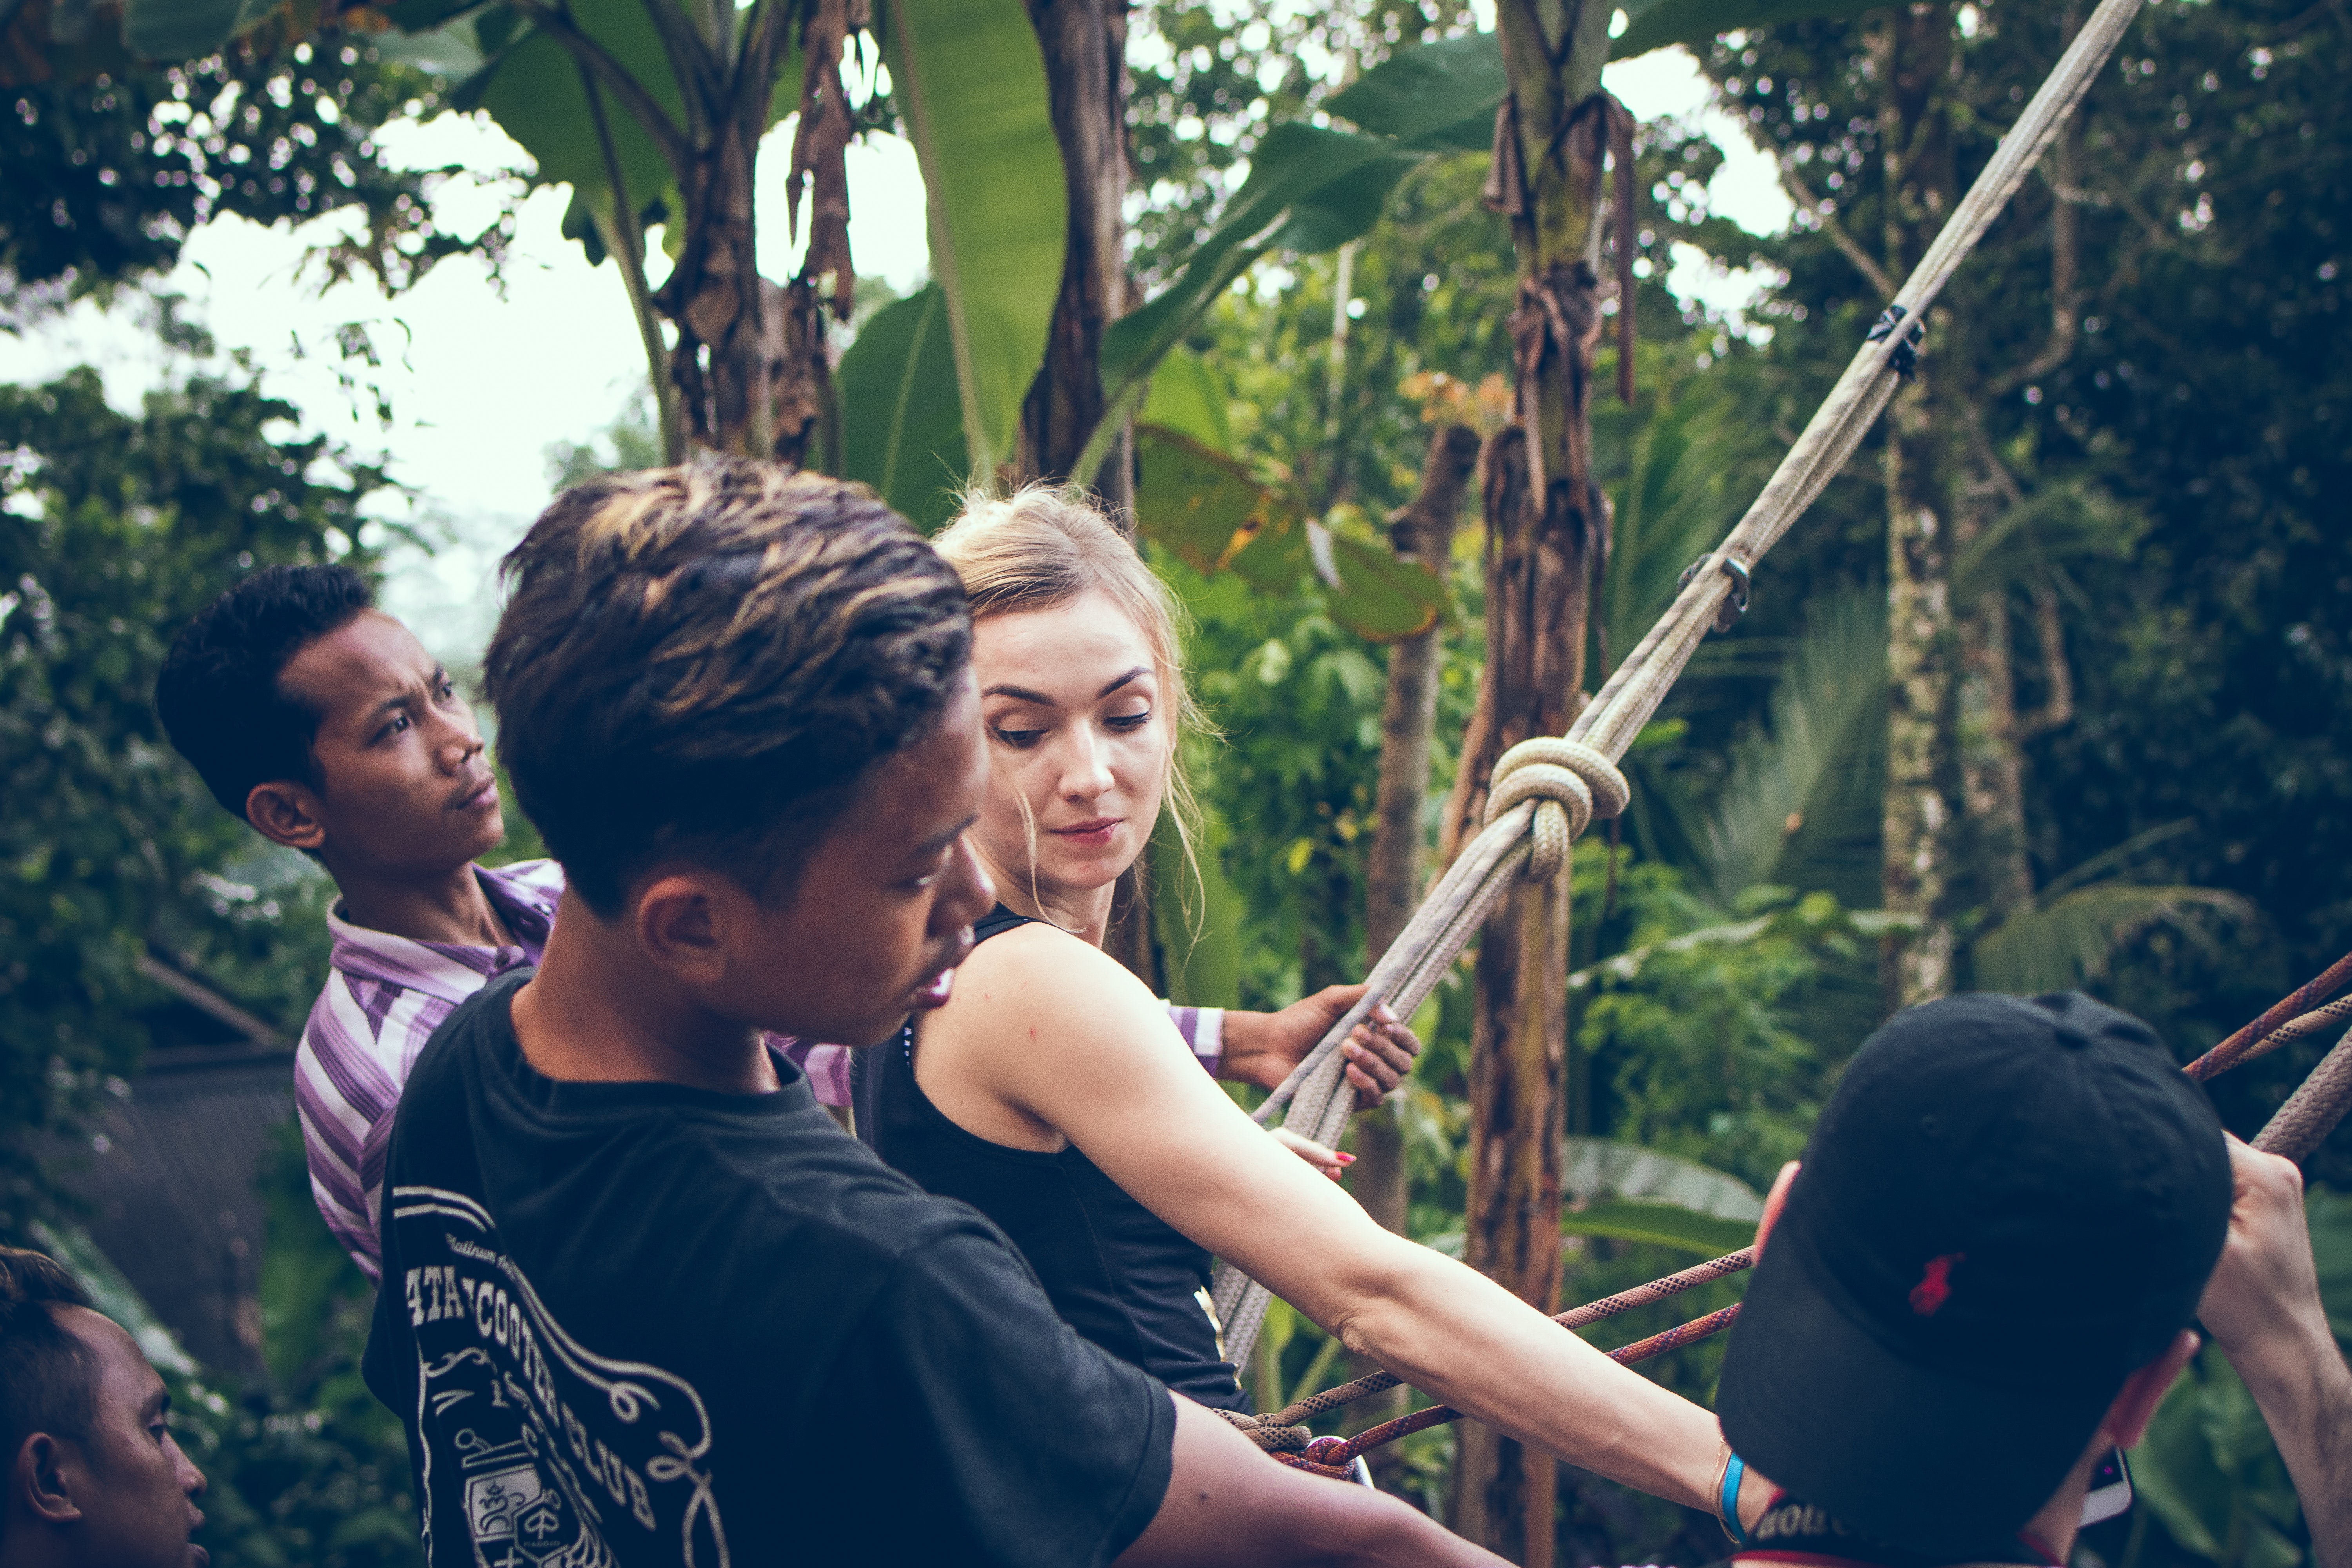
people, green, natural environment, tree, fun, jungle, smile, leisure, friendship, adaptation, happy, vacation, forest, summer, sunlight, photography, plant, Adventure game, recreation, child, adventure, tourism, style